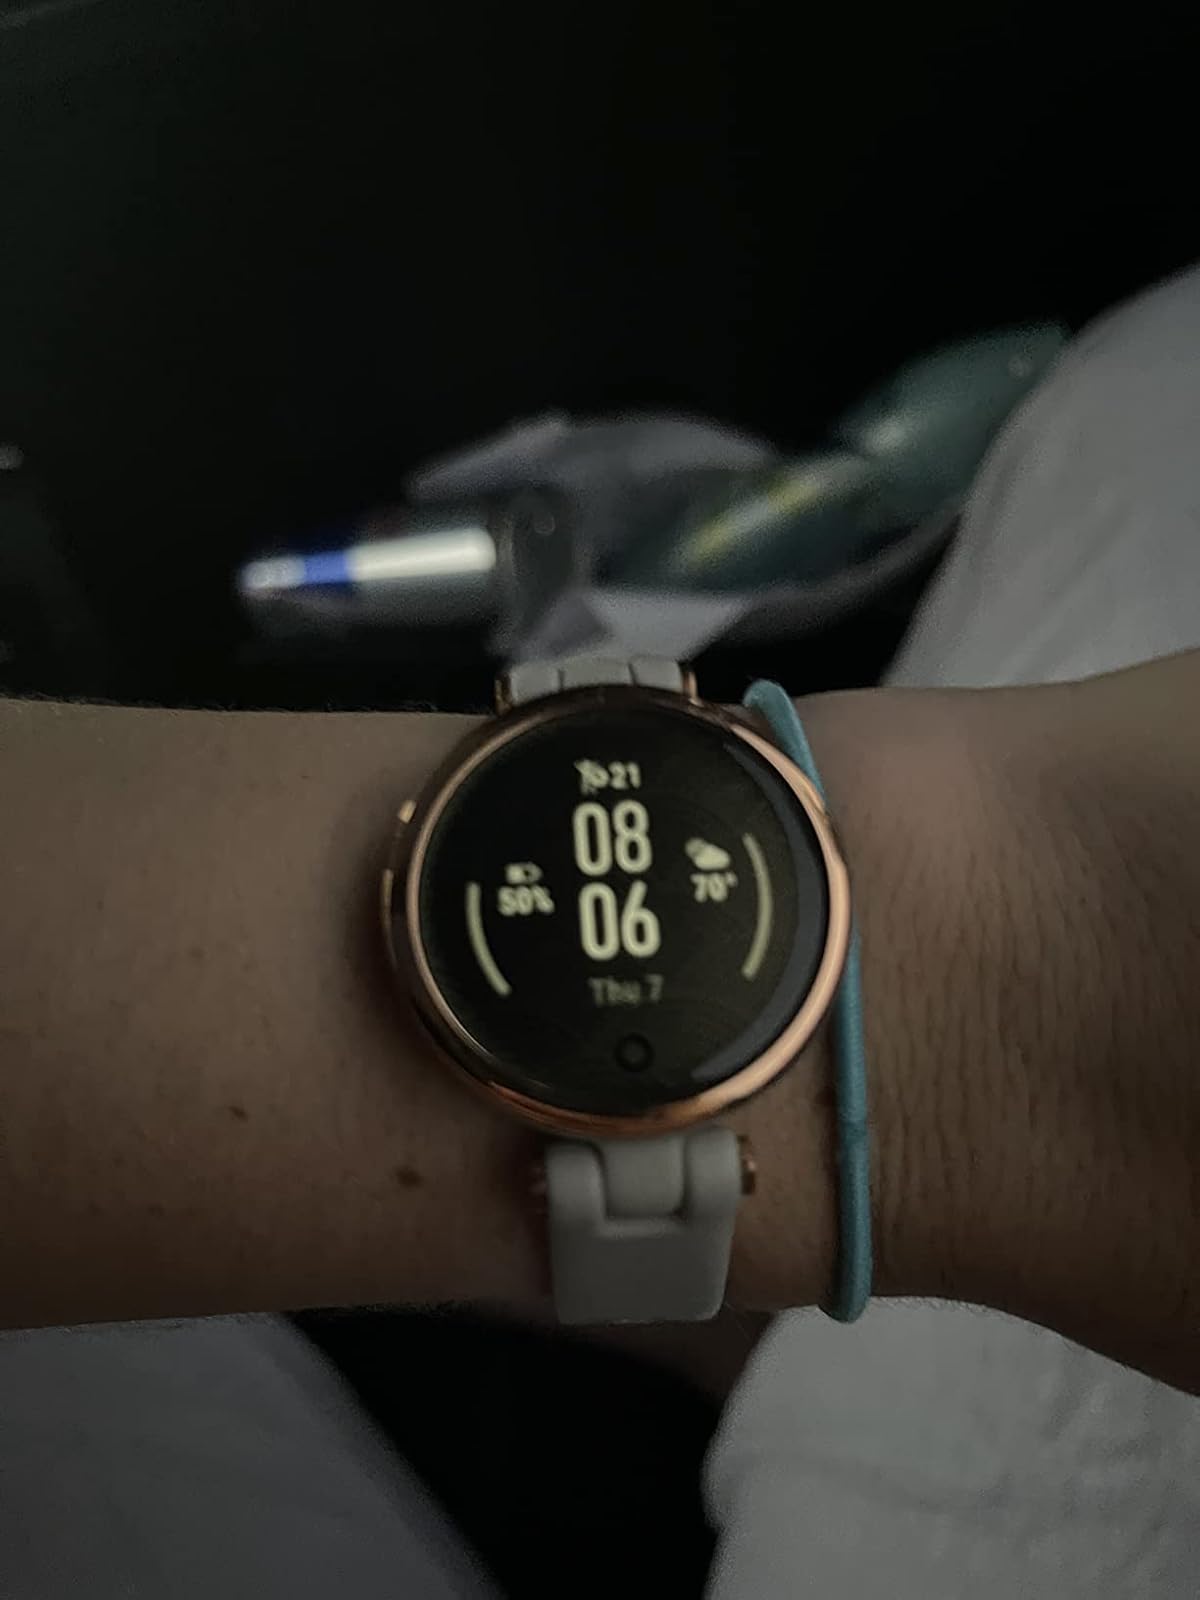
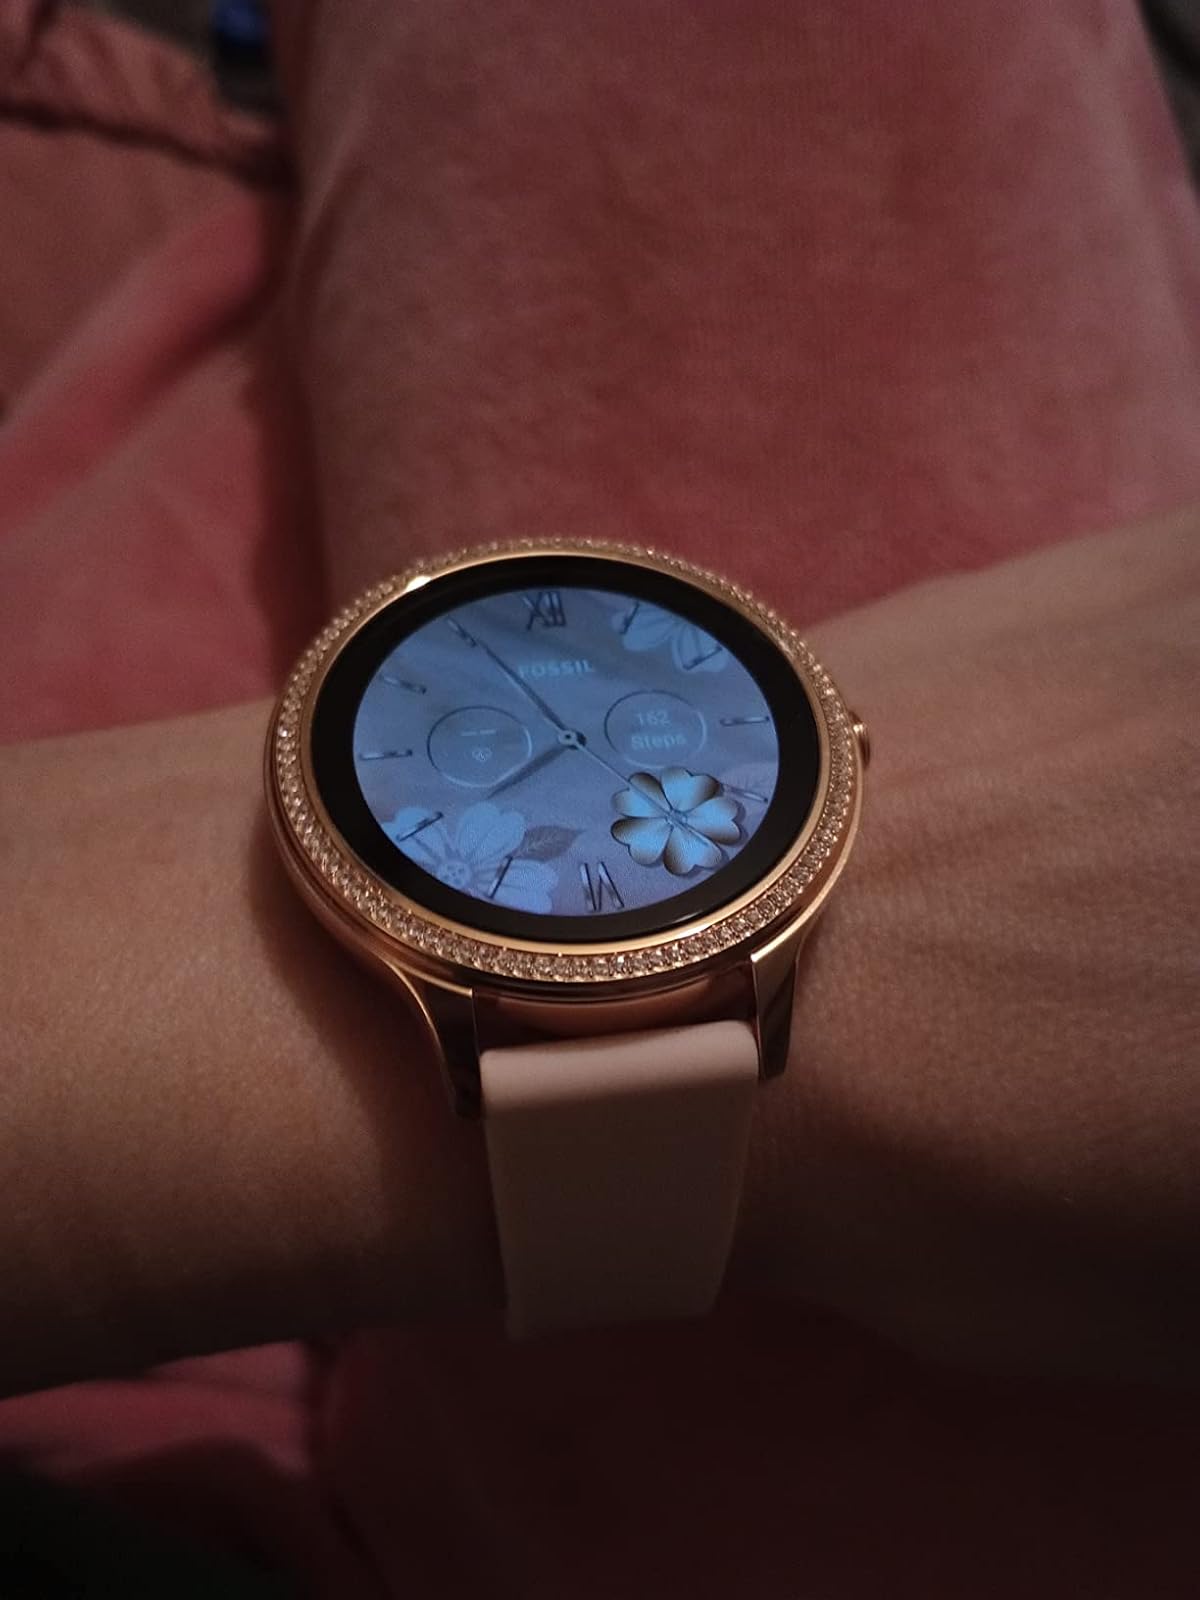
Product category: smartwatch
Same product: no